2006 Mexico DC-9 drug bust

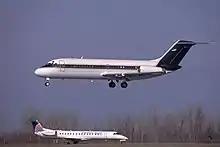
The DC-9-15 involved

The aircraft departed Simón Bolívar International Airport in Caracas, Venezuela on the afternoon of April 10, 2006. Approximately 90 minutes into the flight, it returned to the Caracas airport and refueled before resuming its flight. Rather than continue on its reported flight plan, however, the plane made an emergency landing at the Ciudad del Carmen airport, claiming hydraulic problems with the landing gear. Mexican army troops were waiting for the plane on its arrival. When they boarded the aircraft, they found 5.5 tons of cocaine packed into 128 identical black suitcases.